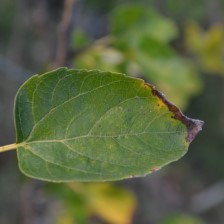
Variety: Kamphaengsaeng42